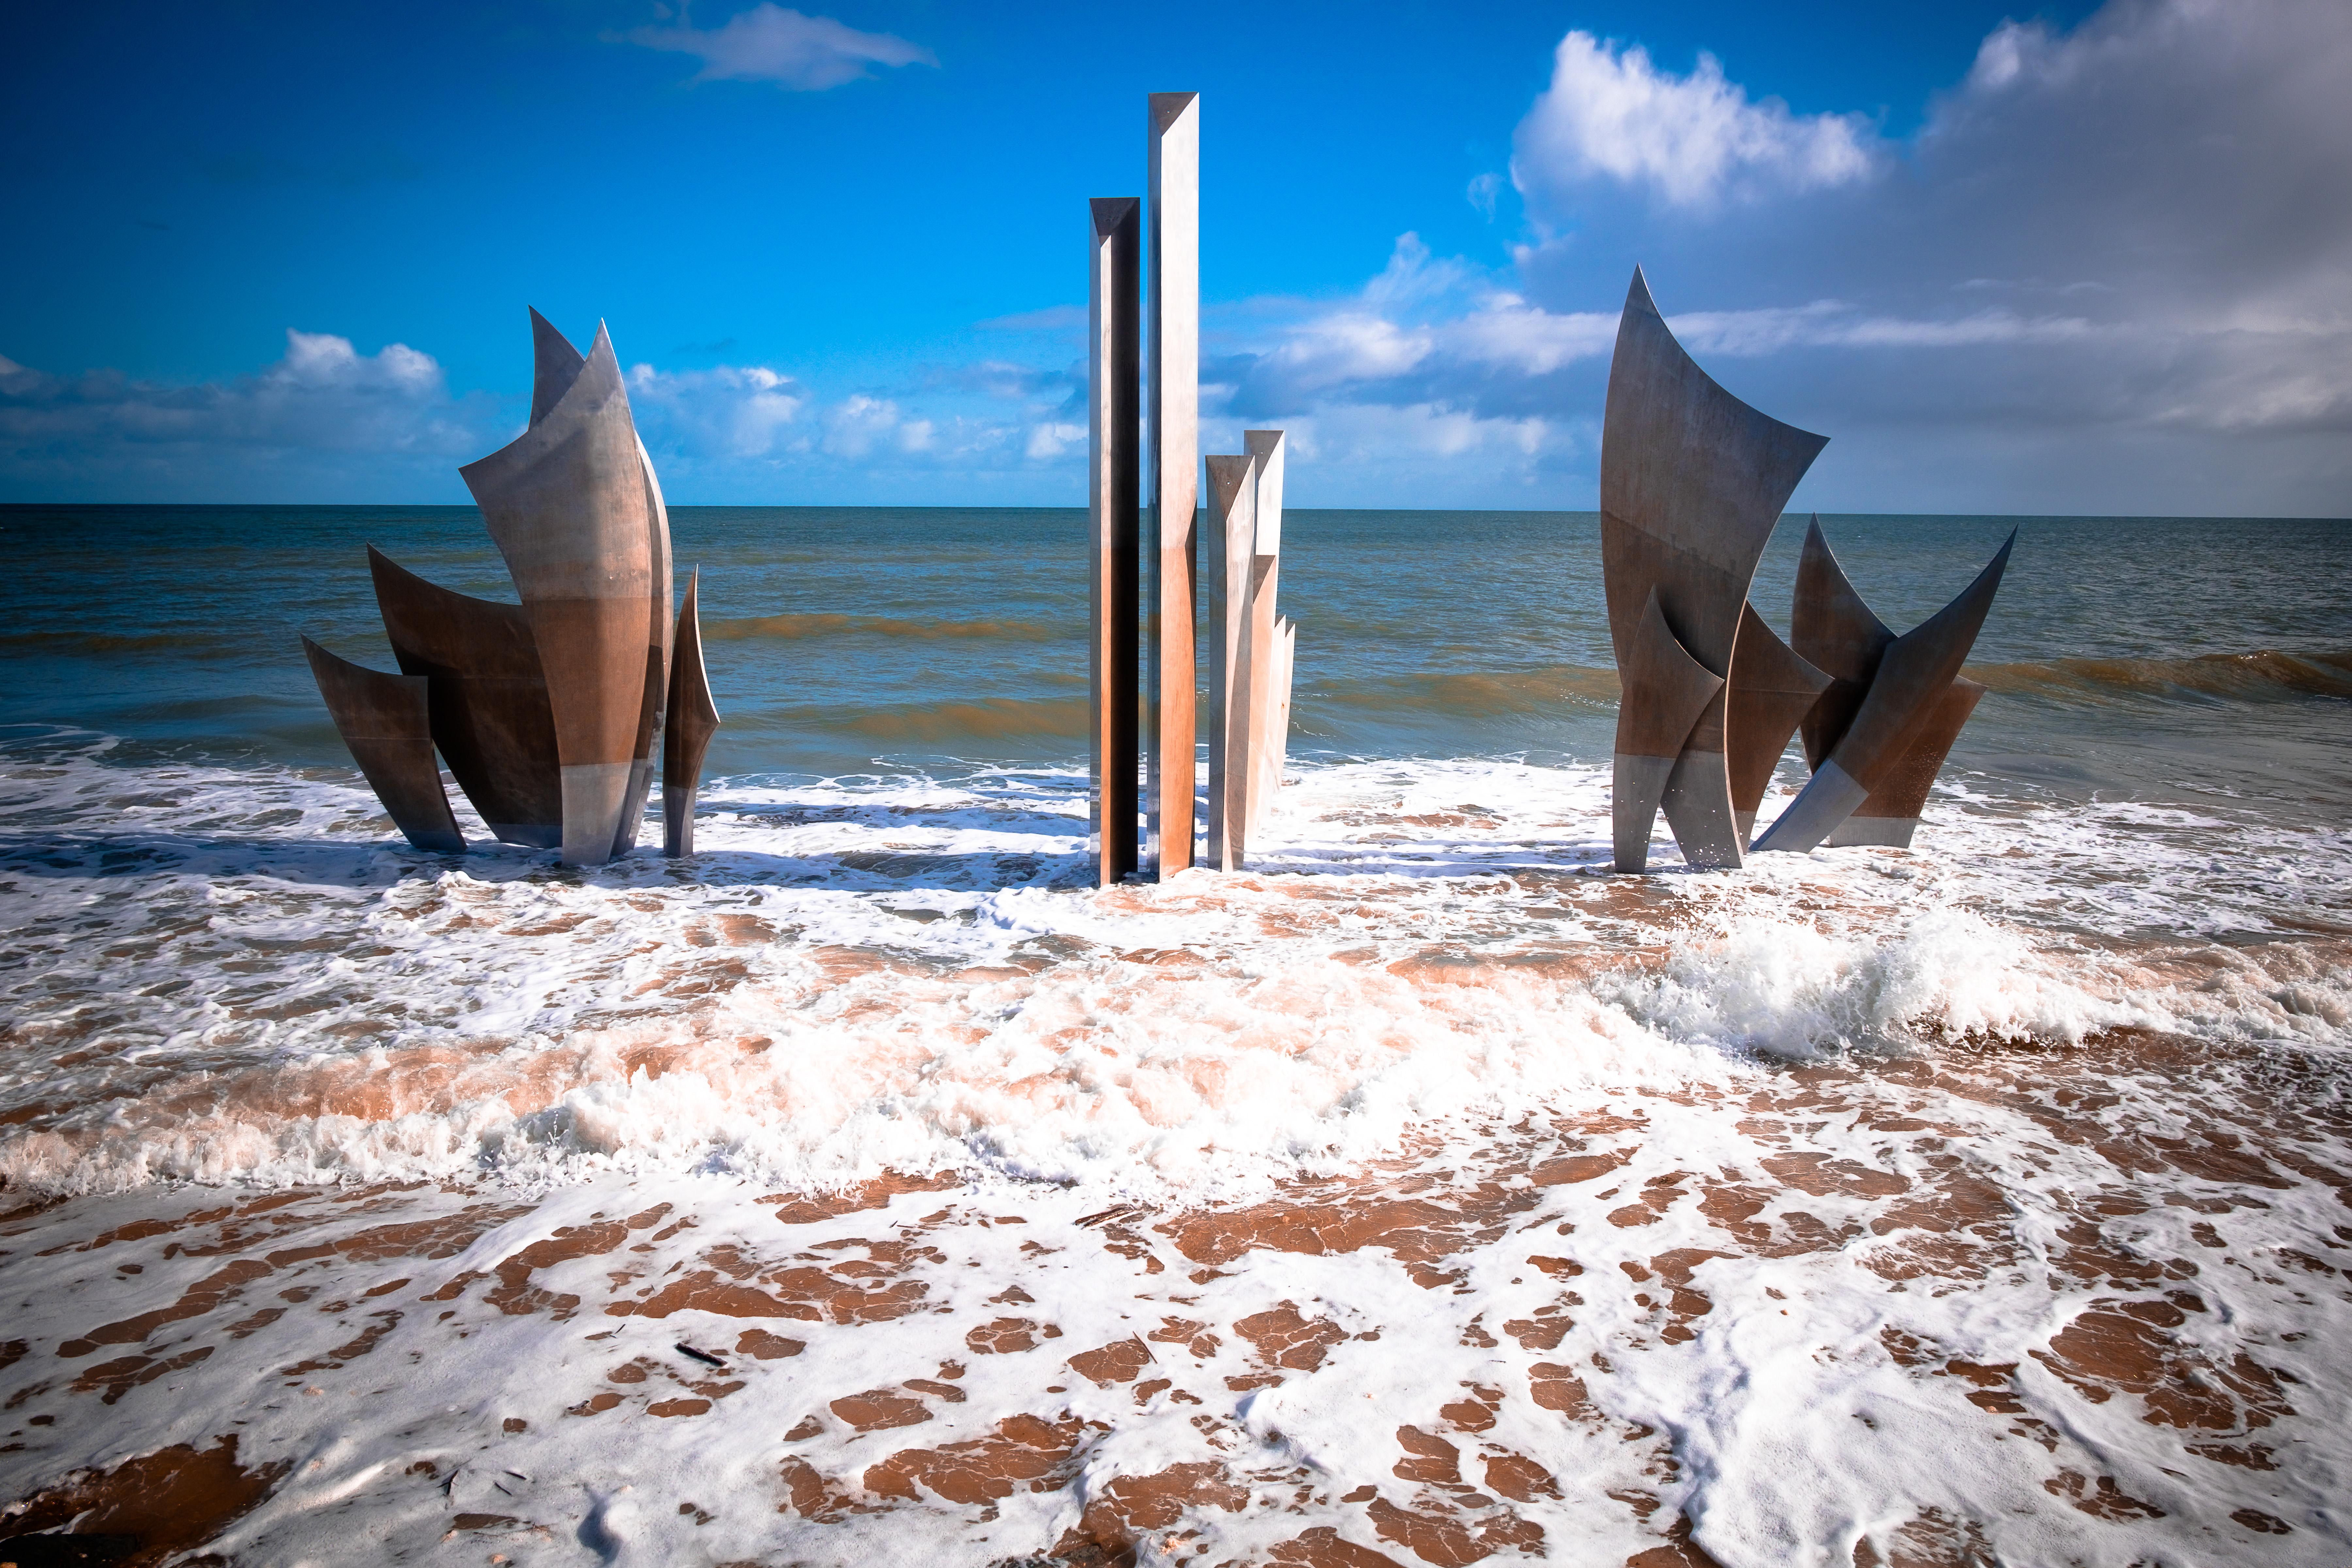
sea, coast, ocean, wave, wind, travel, france, fujifilm, mammal, normandy, fr, fuji, normandie, fujixt1, fujix, omahabeach, saintlaurentsurmer, marine mammal, wind wave, whales dolphins and porpoises